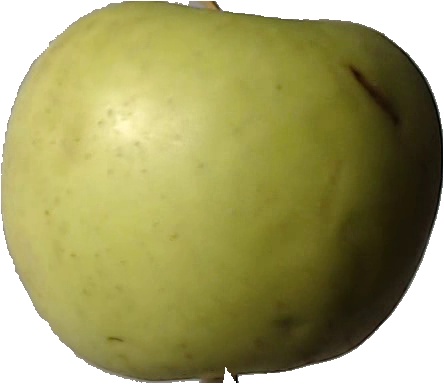
Label: apple_golden_3